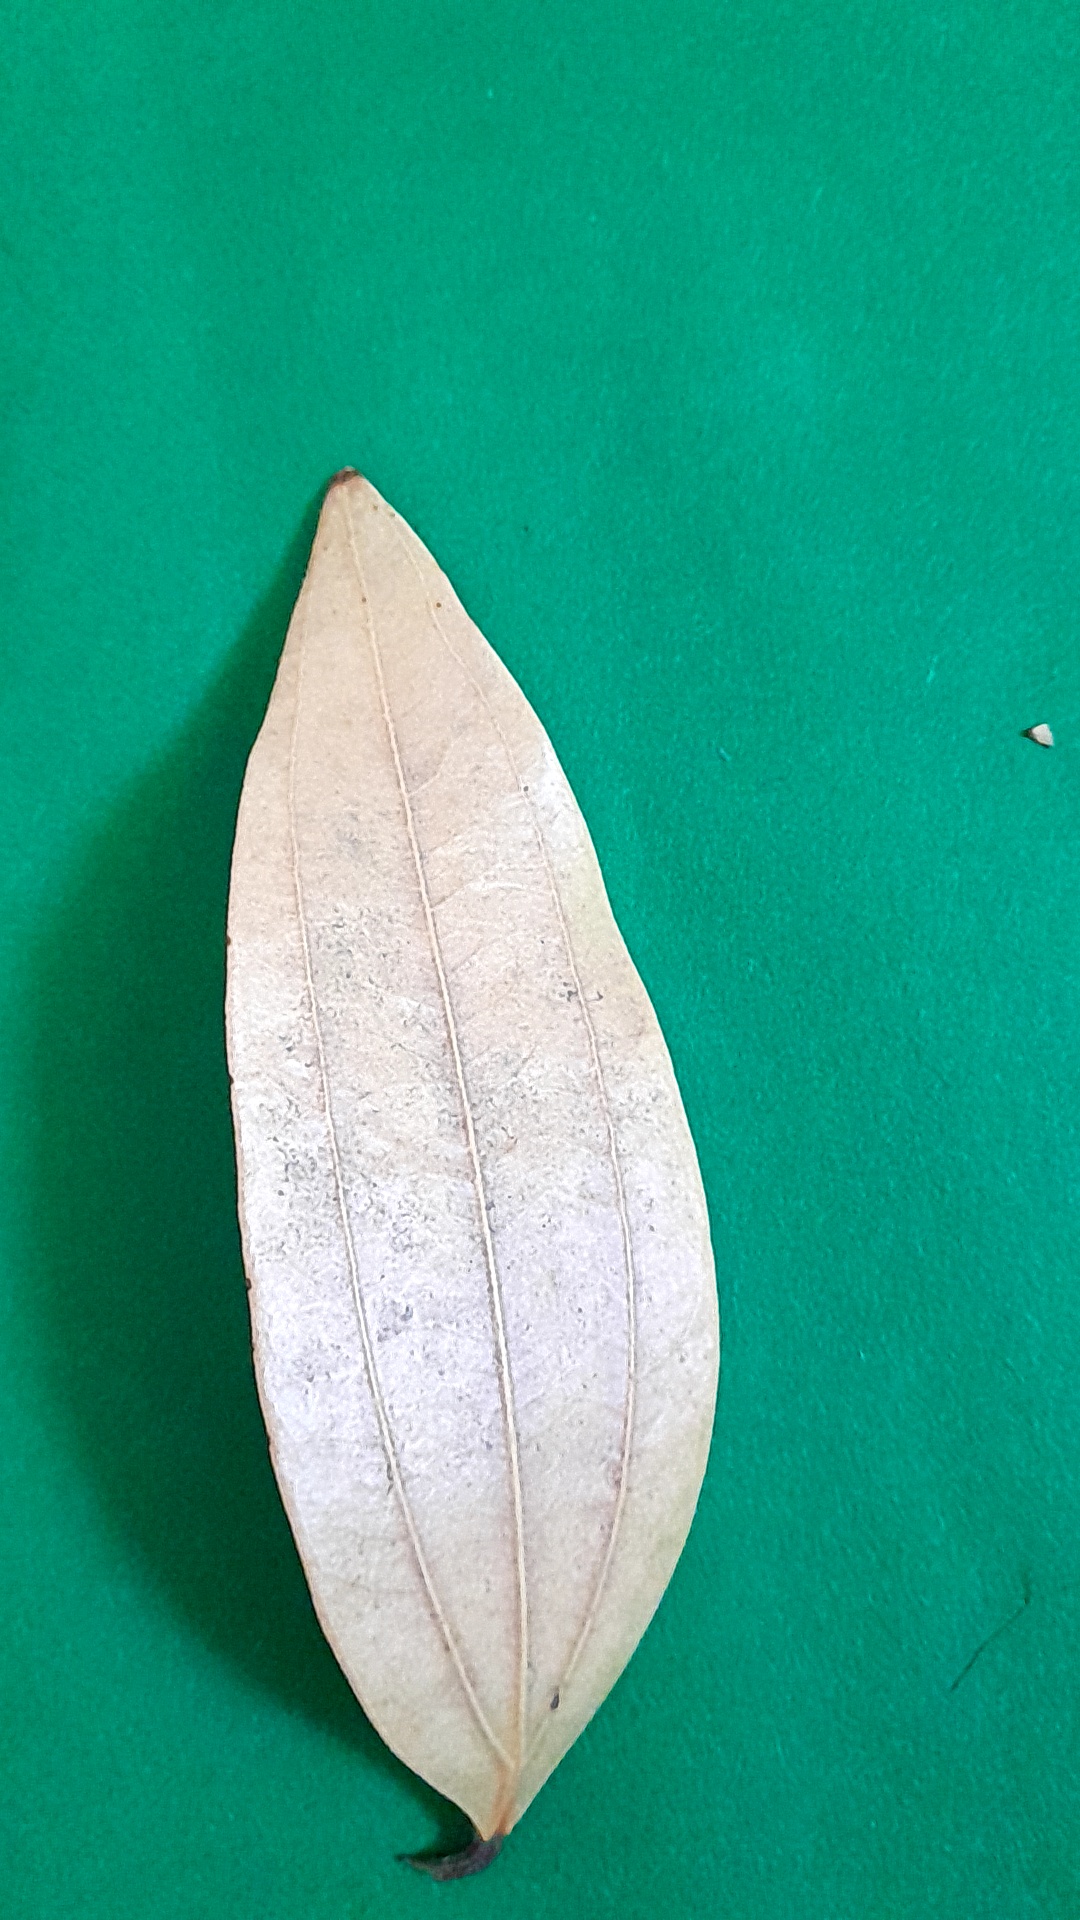
Label: Dry Leaf